Holy Family Church (Columbus, Ohio)

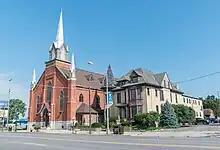

Holy Family Church is a parish church of the Roman Catholic Diocese of Columbus, in the Franklinton neighborhood of Columbus, Ohio. The congregation was founded in 1877 and the current church was completed in 1889. The Mercerdarians took over pastoral care of the church in 2022.